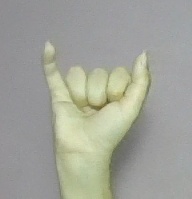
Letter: ya